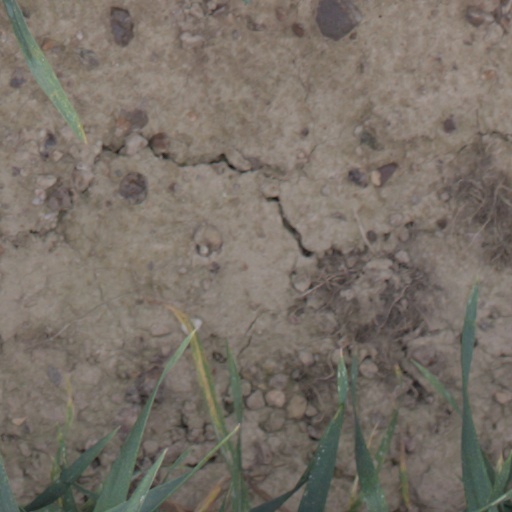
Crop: wheat